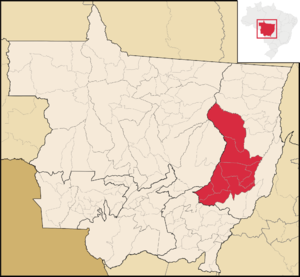
La microrégion de Canarana est l'une des trois microrégions qui subdivisent le nord-est de l'État du Mato Grosso au Brésil.